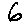
Label: 6